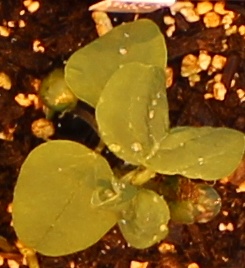
Label: Soybean